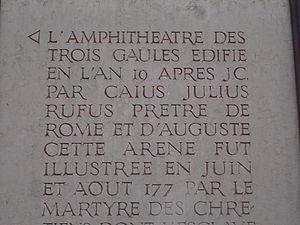
Lyon amphithéâtre des 3 gaules
Les martyrs de Lyon est un terme désignant un groupe de chrétiens qui ont subi le martyre à Lugdunum en 177. Ils sont fêtés le 2 juin.